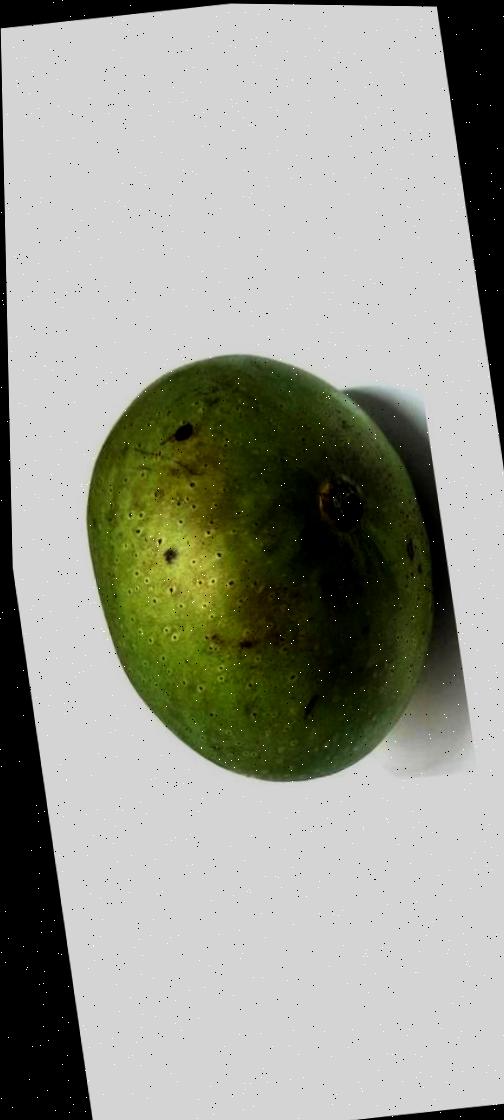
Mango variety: Ashshina Zhinuk